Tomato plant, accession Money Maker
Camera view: tilt-top (135 deg); turntable rotation: 150 degrees
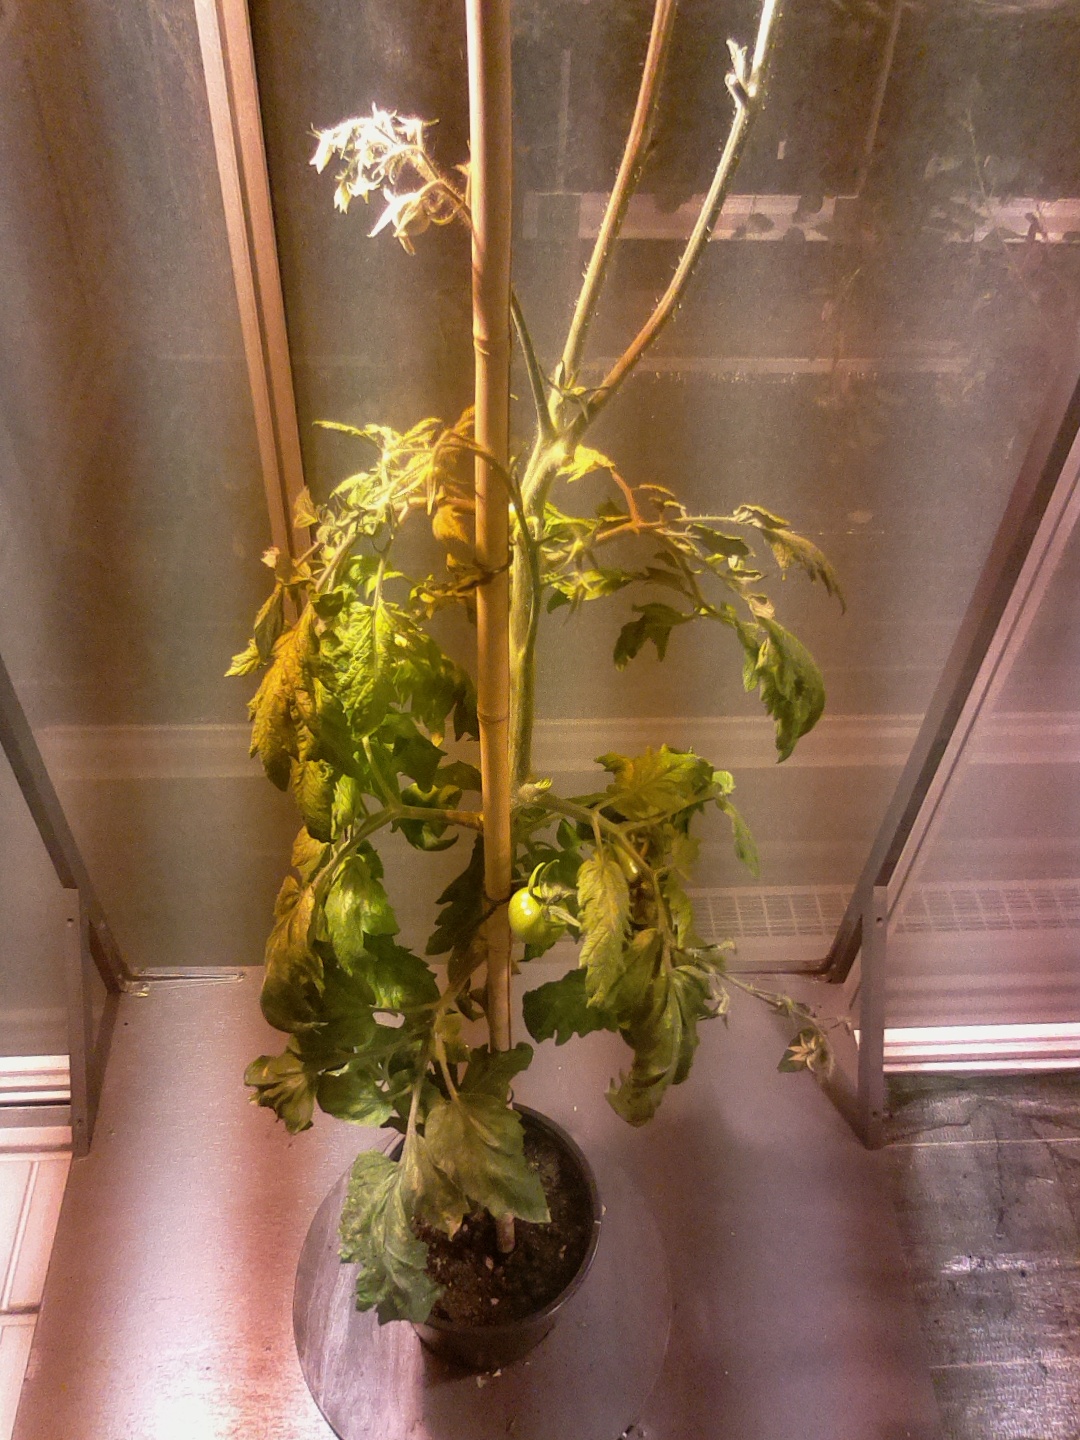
BBCH growth stage 76: 60%-70% of final fruit size